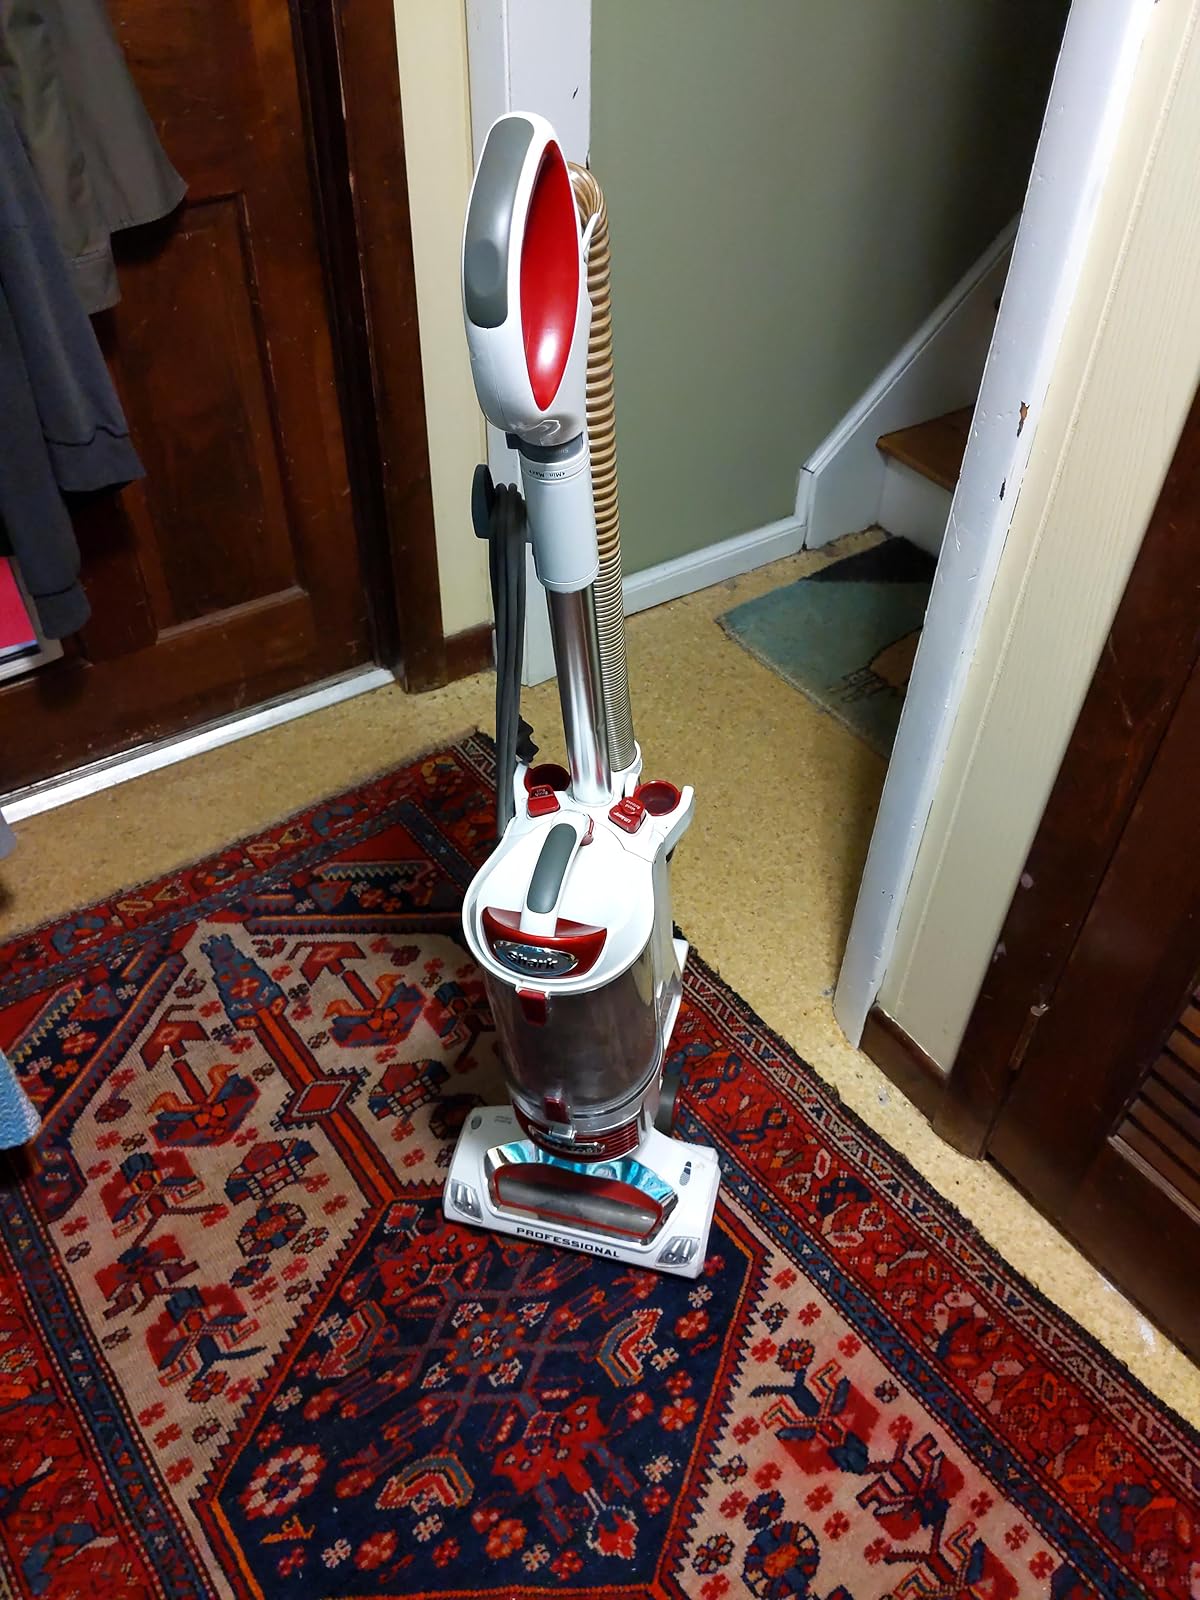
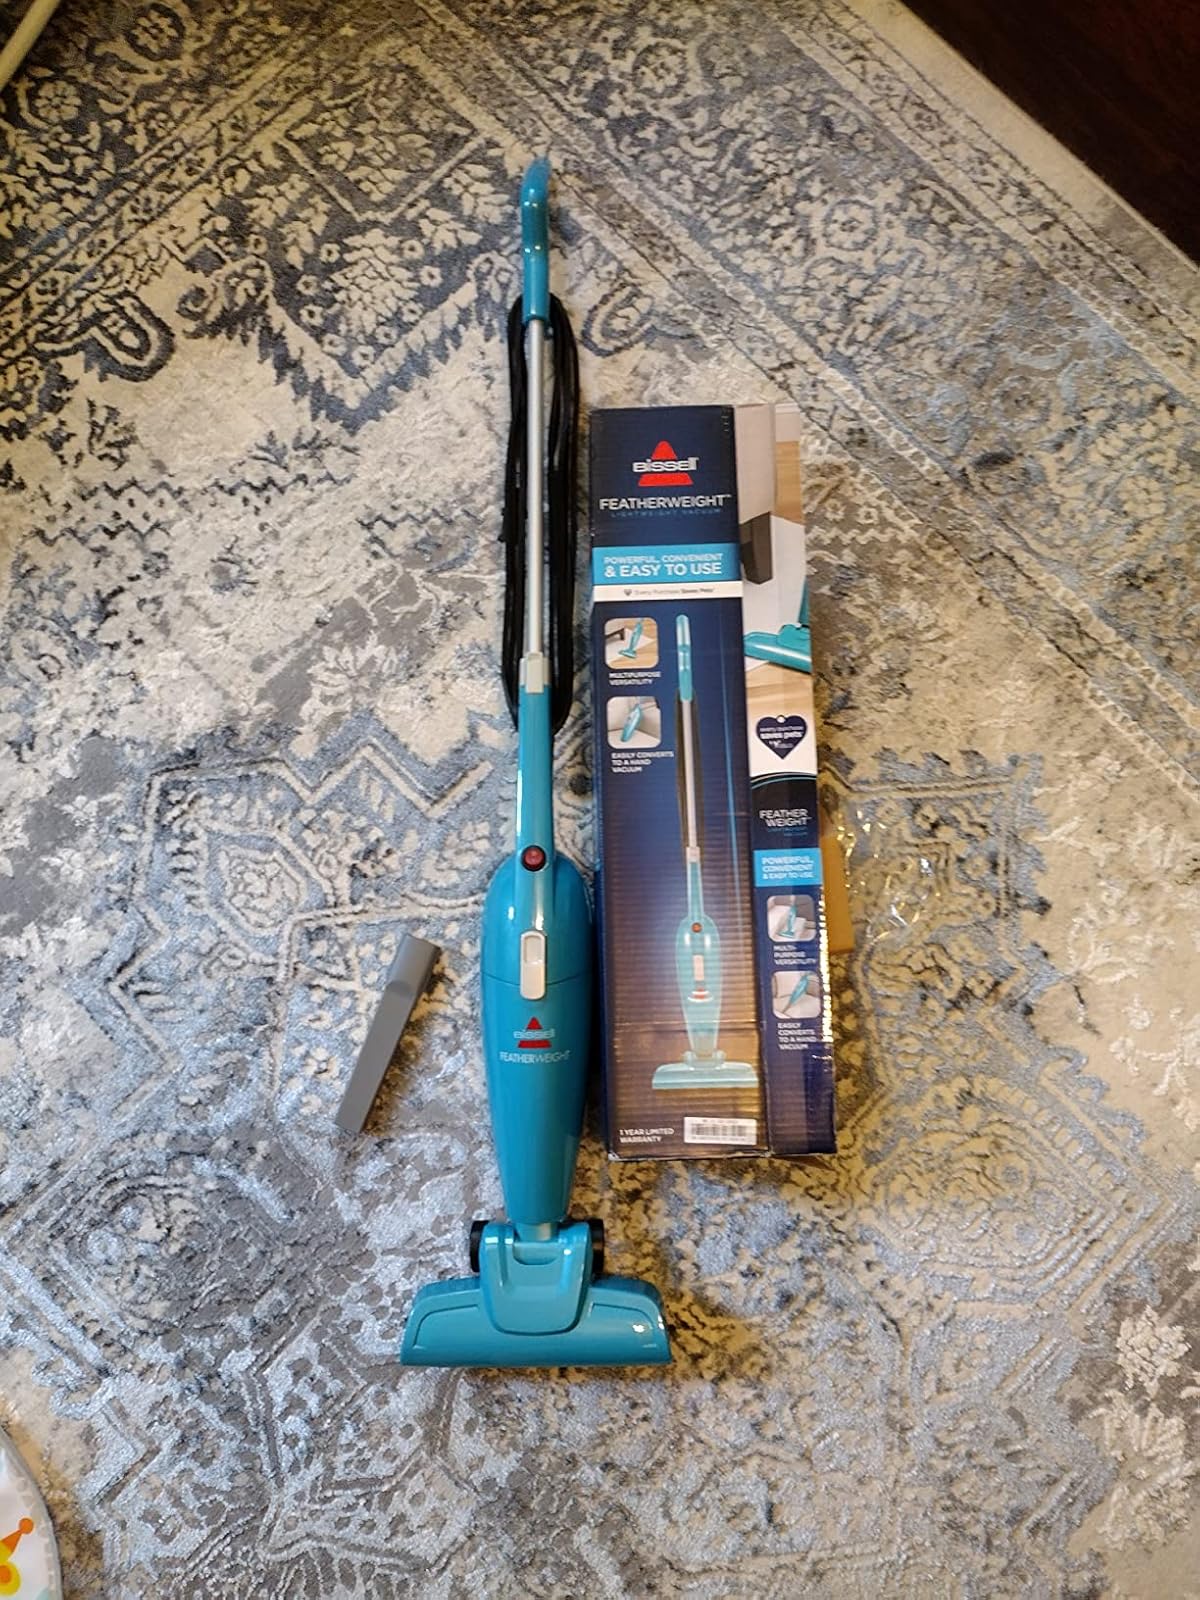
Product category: items_vacuum
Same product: no